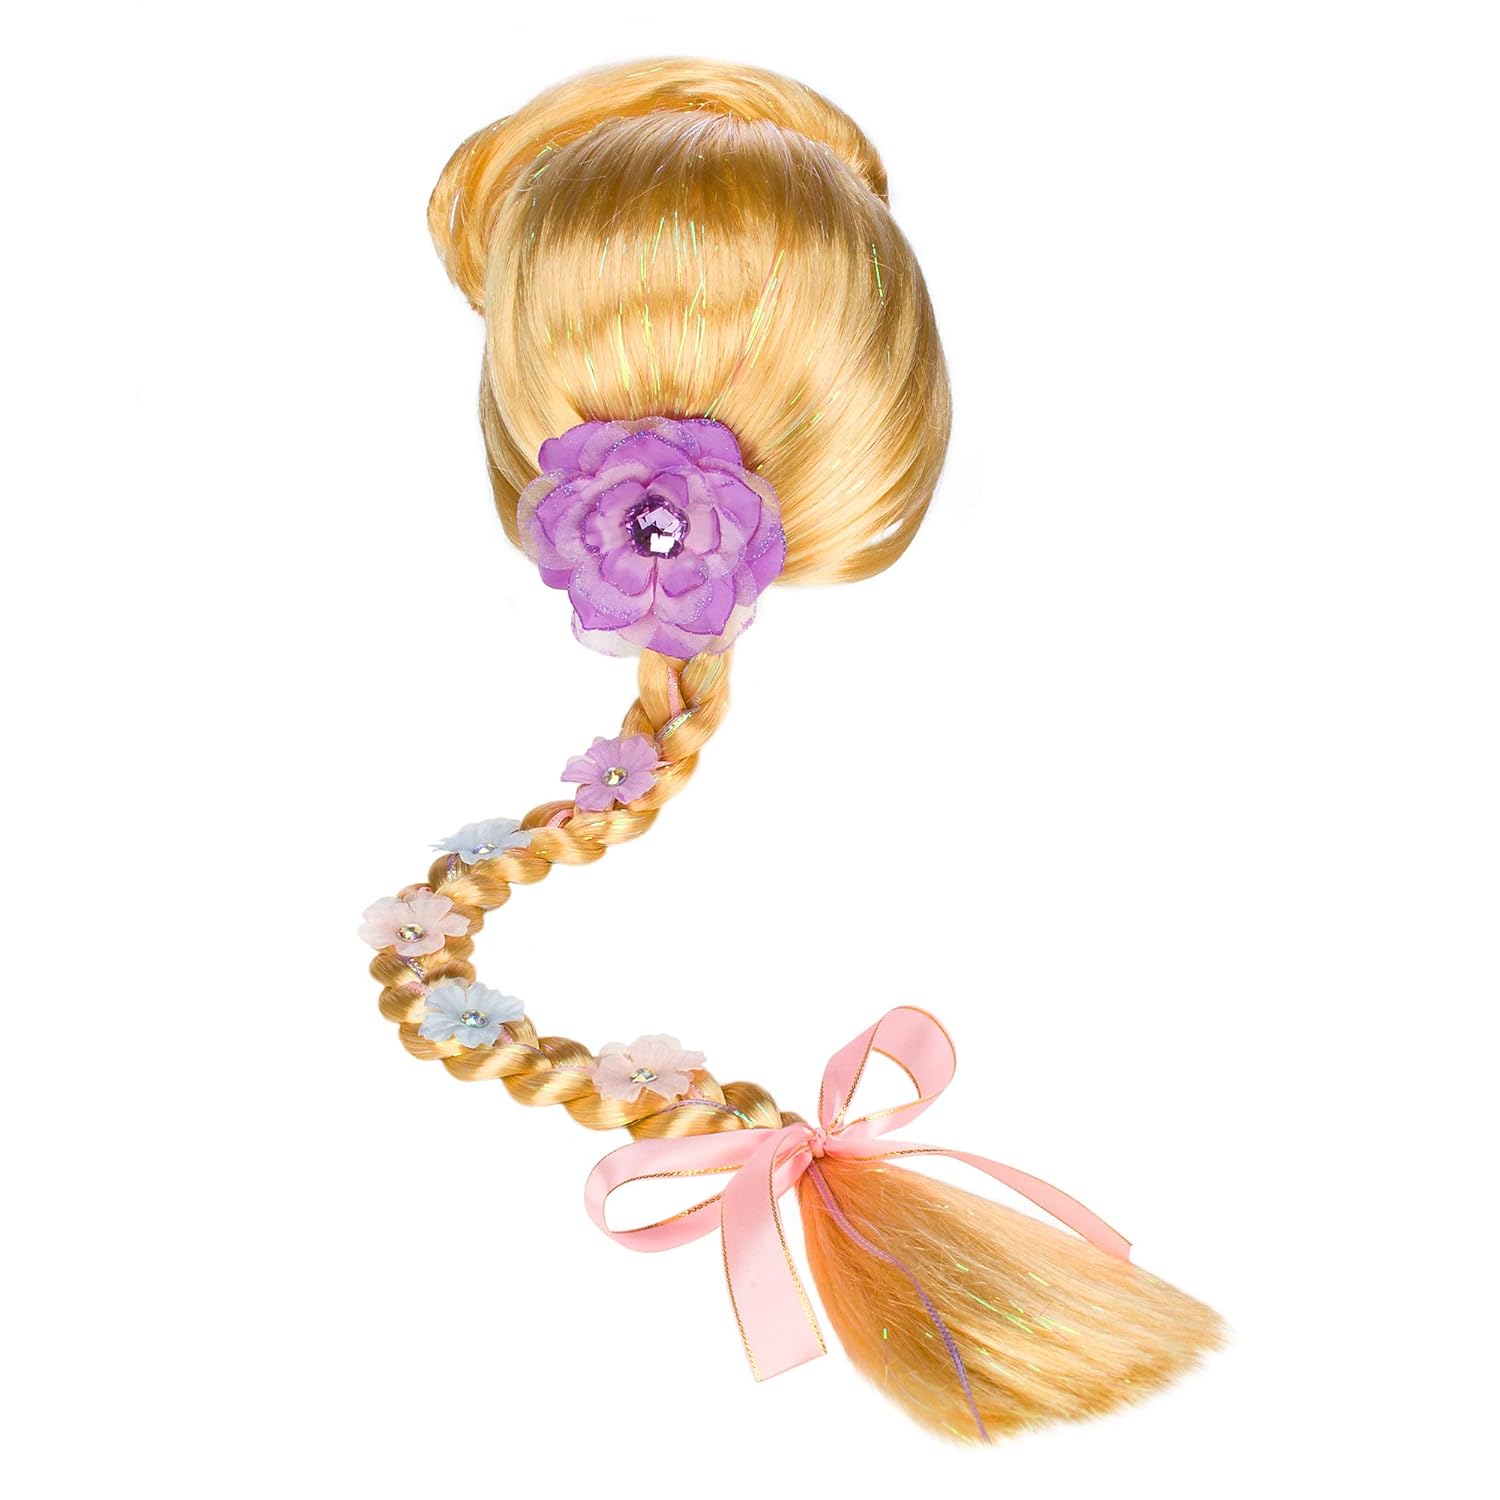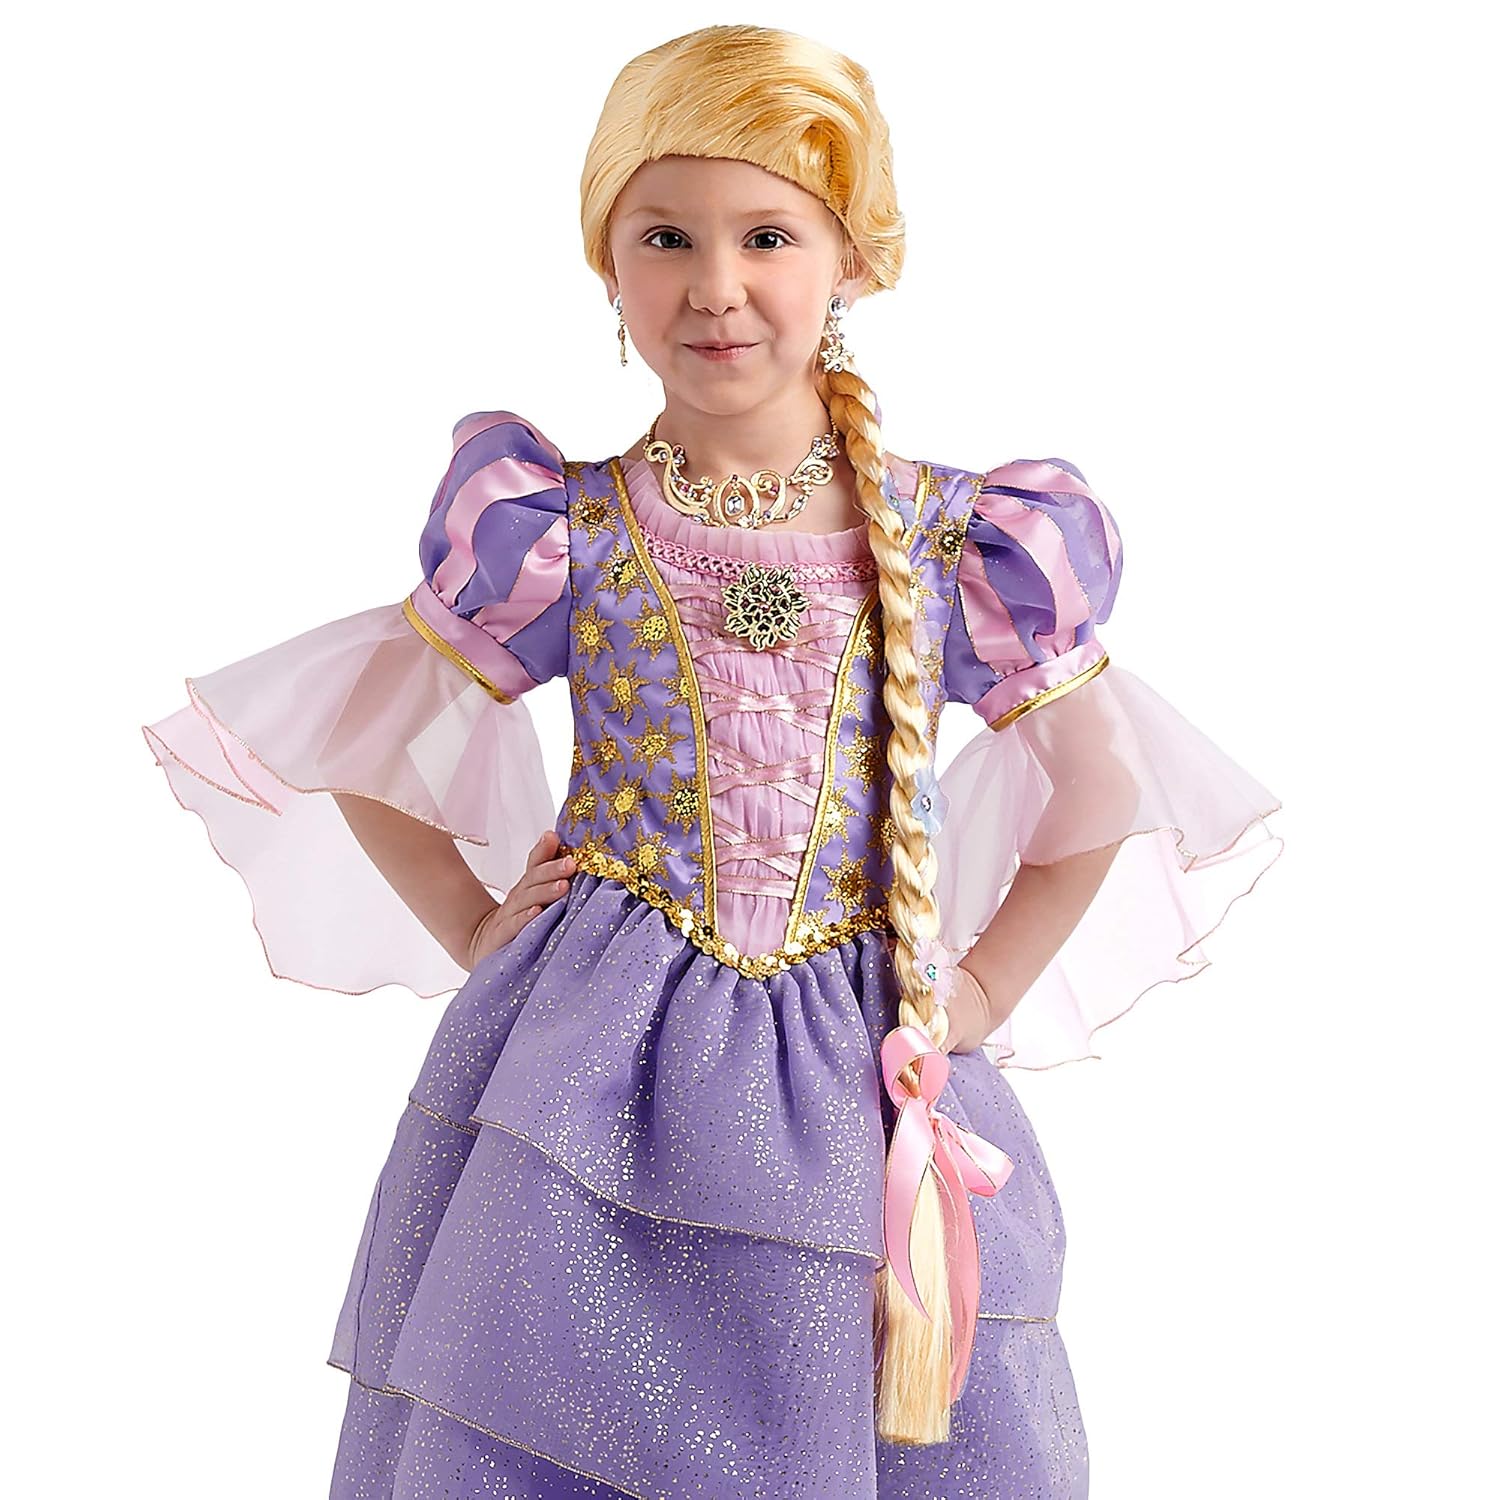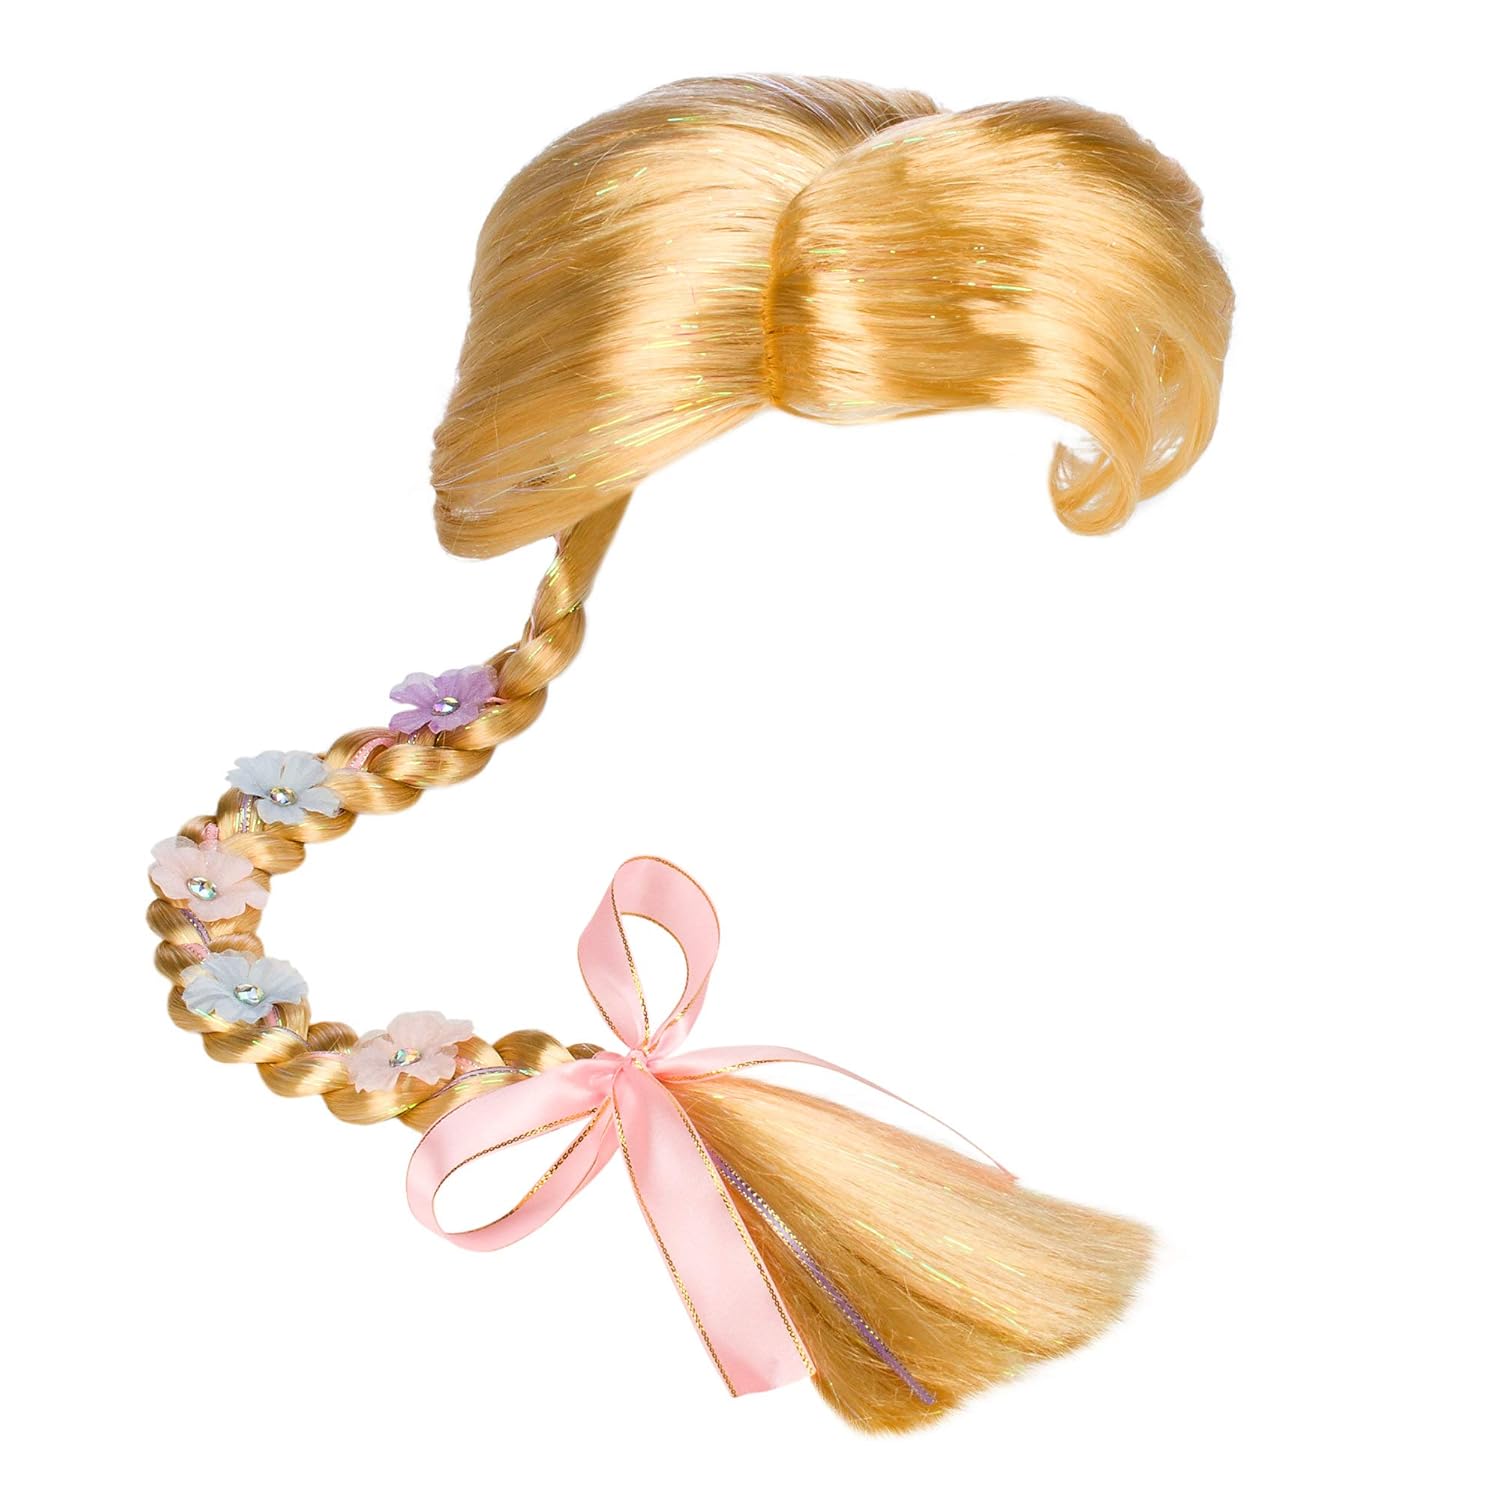
Disney Rapunzel Polyester Wig with Braid, One_Size
Category: AMAZON FASHION
Watch your little one let down Rapunzel's royal hair! Our finest wig features a long golden braid accented by satin ribbons, gems, and floral appliqués. It's the finishing touch to any Rapunzel Costume, sold separately.
Features: Genuine, Original, Authentic Disney Store | Full head wig with glittering highlights | Braid intertwined with glitter-trimmed ribbon and fabric flowers with gem centers | Satin ribbon bow | Elastic band with hook at back for snug fit